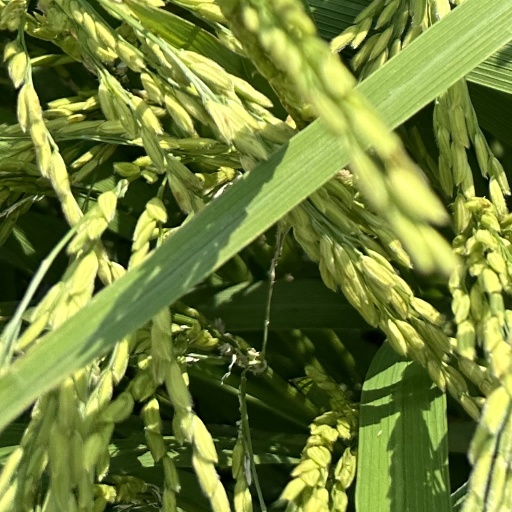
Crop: rice